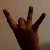
The image shows a hand gesture representing the number 8 in Indian Sign Language.